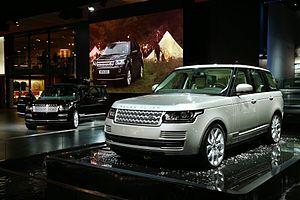
La Range Rover est une famille d'automobiles tout-terrain de luxe produite par le constructeur automobile britannique Land Rover depuis 1970. Présenté à la presse en juin 1970, c'est alors un 4 × 4 d'un nouveau genre, aussi luxueux que baroudeur. La Range Rover est produite en quatre générations : la Range Rover dit Classic, la Range P38, la Range L322, et la Range L405.